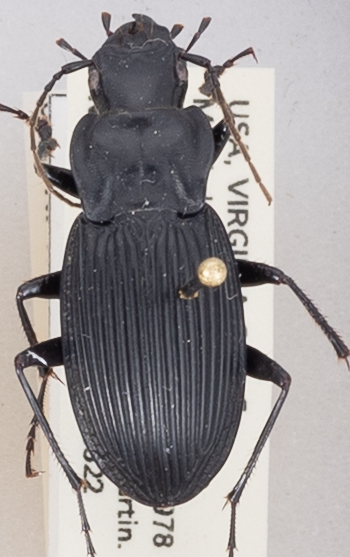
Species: Dicaelus teter
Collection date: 2018-05-22
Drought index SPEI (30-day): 1.466
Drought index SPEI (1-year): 0.554
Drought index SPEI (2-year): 0.678